Ahmad al-Rifaʽi

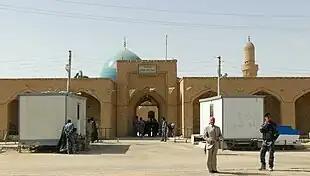
The Mosque and tomb of Ahmad al-Rifāī, east of the city of Al-Rifai in Iraq

Aḥmad ibn ʽAlī al-Rifāī was a Sunni Muslim preacher, ascetic, mystic, jurist, and theologian, known for being the eponymous founder of the Rifaʽi tariqa (Sufi order) of Islam. The Rifaʽi order had its greatest following until it was overtaken by the Qadiri order. The Rifaʽi order is most commonly found in the Arab Middle East but also in Turkey, the Balkans and South Asia.